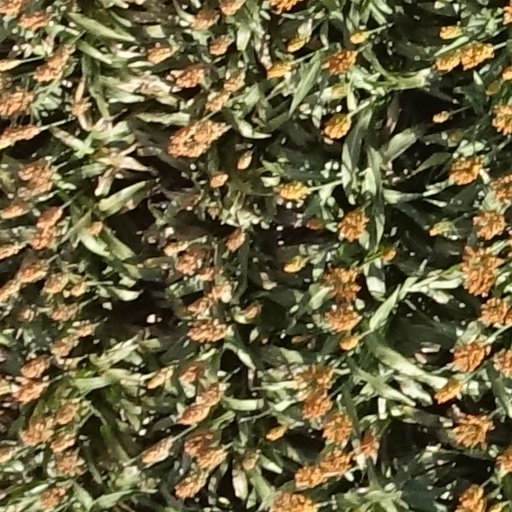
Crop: sorghum